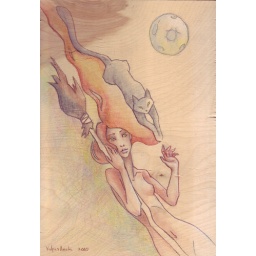
It is drawn by water colour pencils on a tree